De moribus tartarorum, lituanorum et moscorum

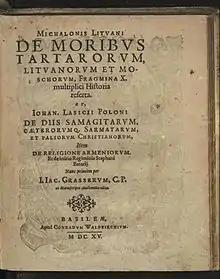
Title page of the book (1615)

De moribus tartarorum, lituanorum et moscorum ("On the Customs of Tatars, Lithuanians and Muscovites") is a 16th-century Latin treatise by Michalo Lituanus ("Michael the Lithuanian"). The work, which was originally dedicated to King of Poland and Grand Duke of Lithuania Sigismund II Augustus, survived only in ten fragments that were first published in 1615 by Johann Jacob Grasser in Basel, Switzerland.